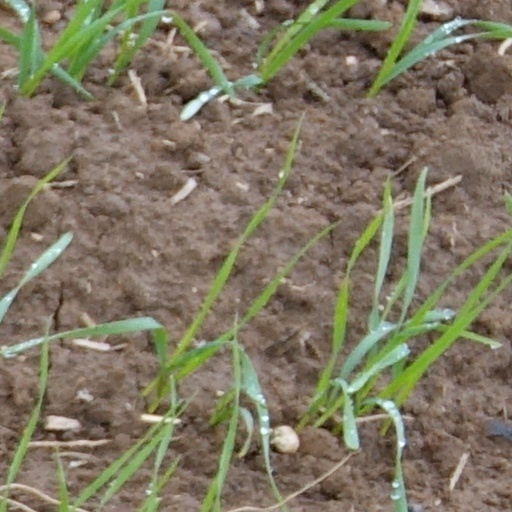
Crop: wheat